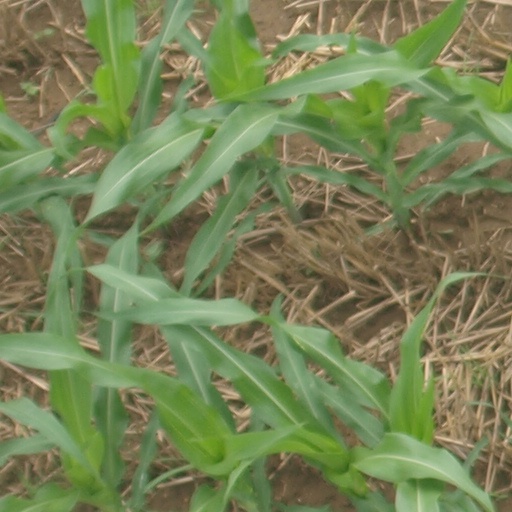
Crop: maize; corn